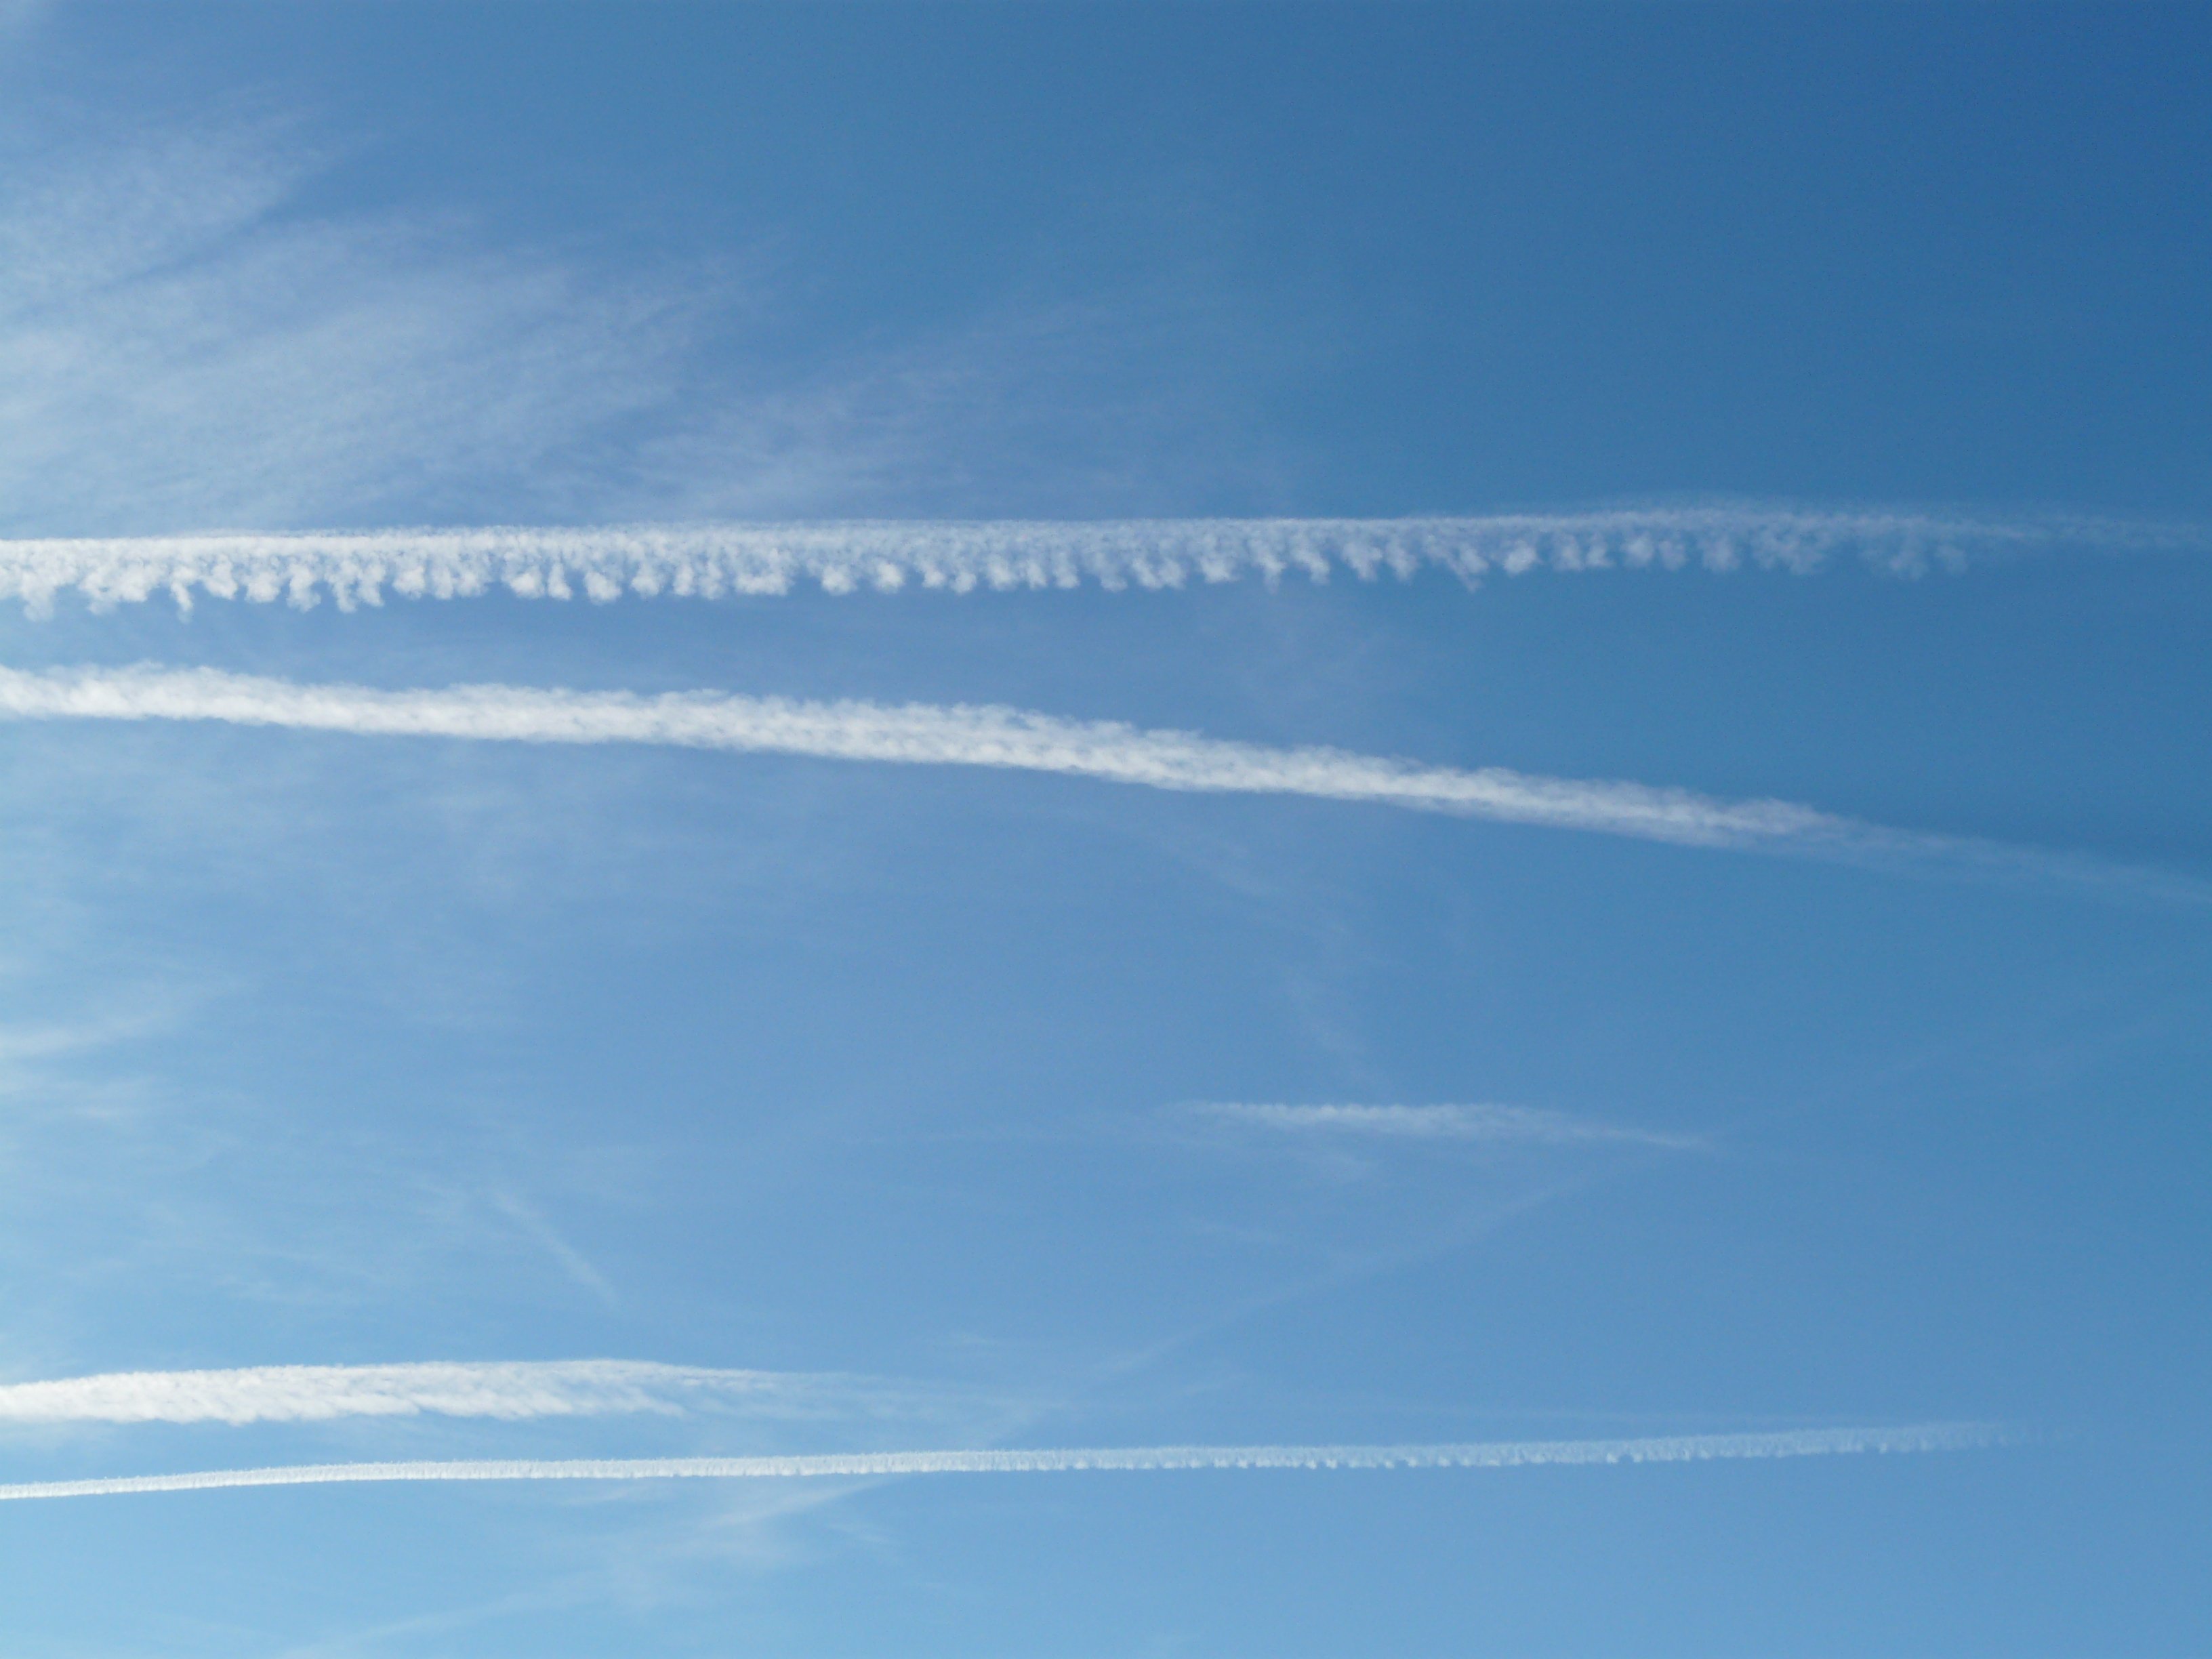
horizon, wing, cloud, sky, air, atmosphere, fly, aircraft, high, flight, blue, arctic, clouds, contrail, meteorological phenomenon, atmosphere of earth